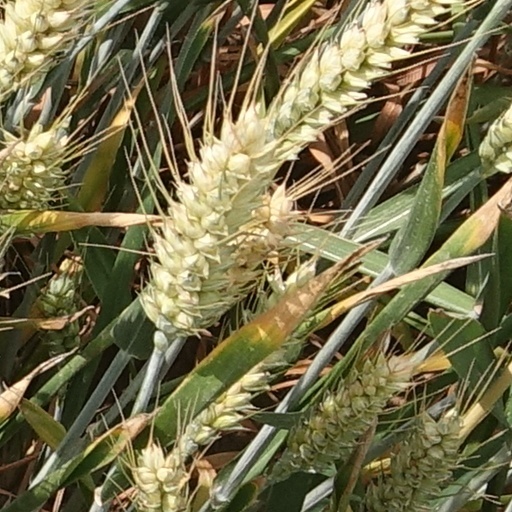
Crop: wheat